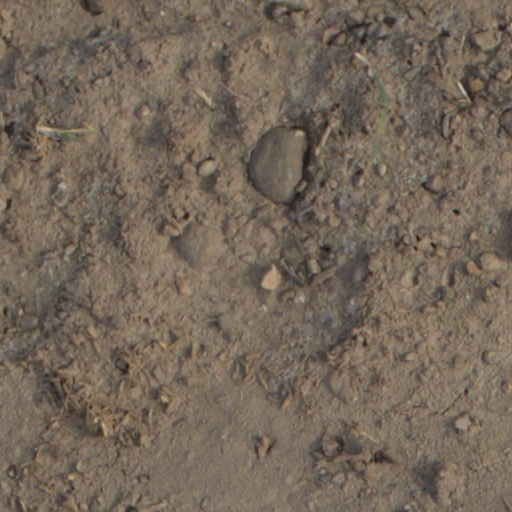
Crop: wheat